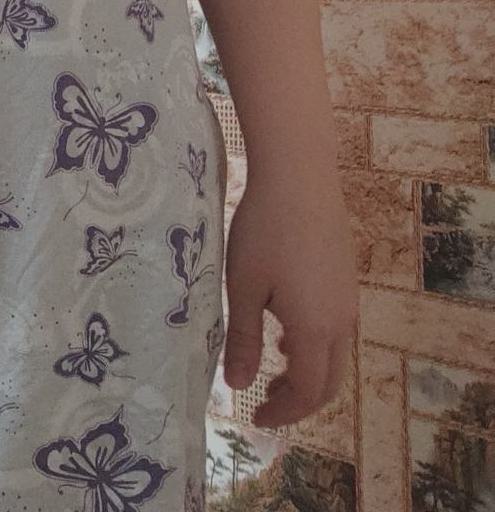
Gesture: no_gesture